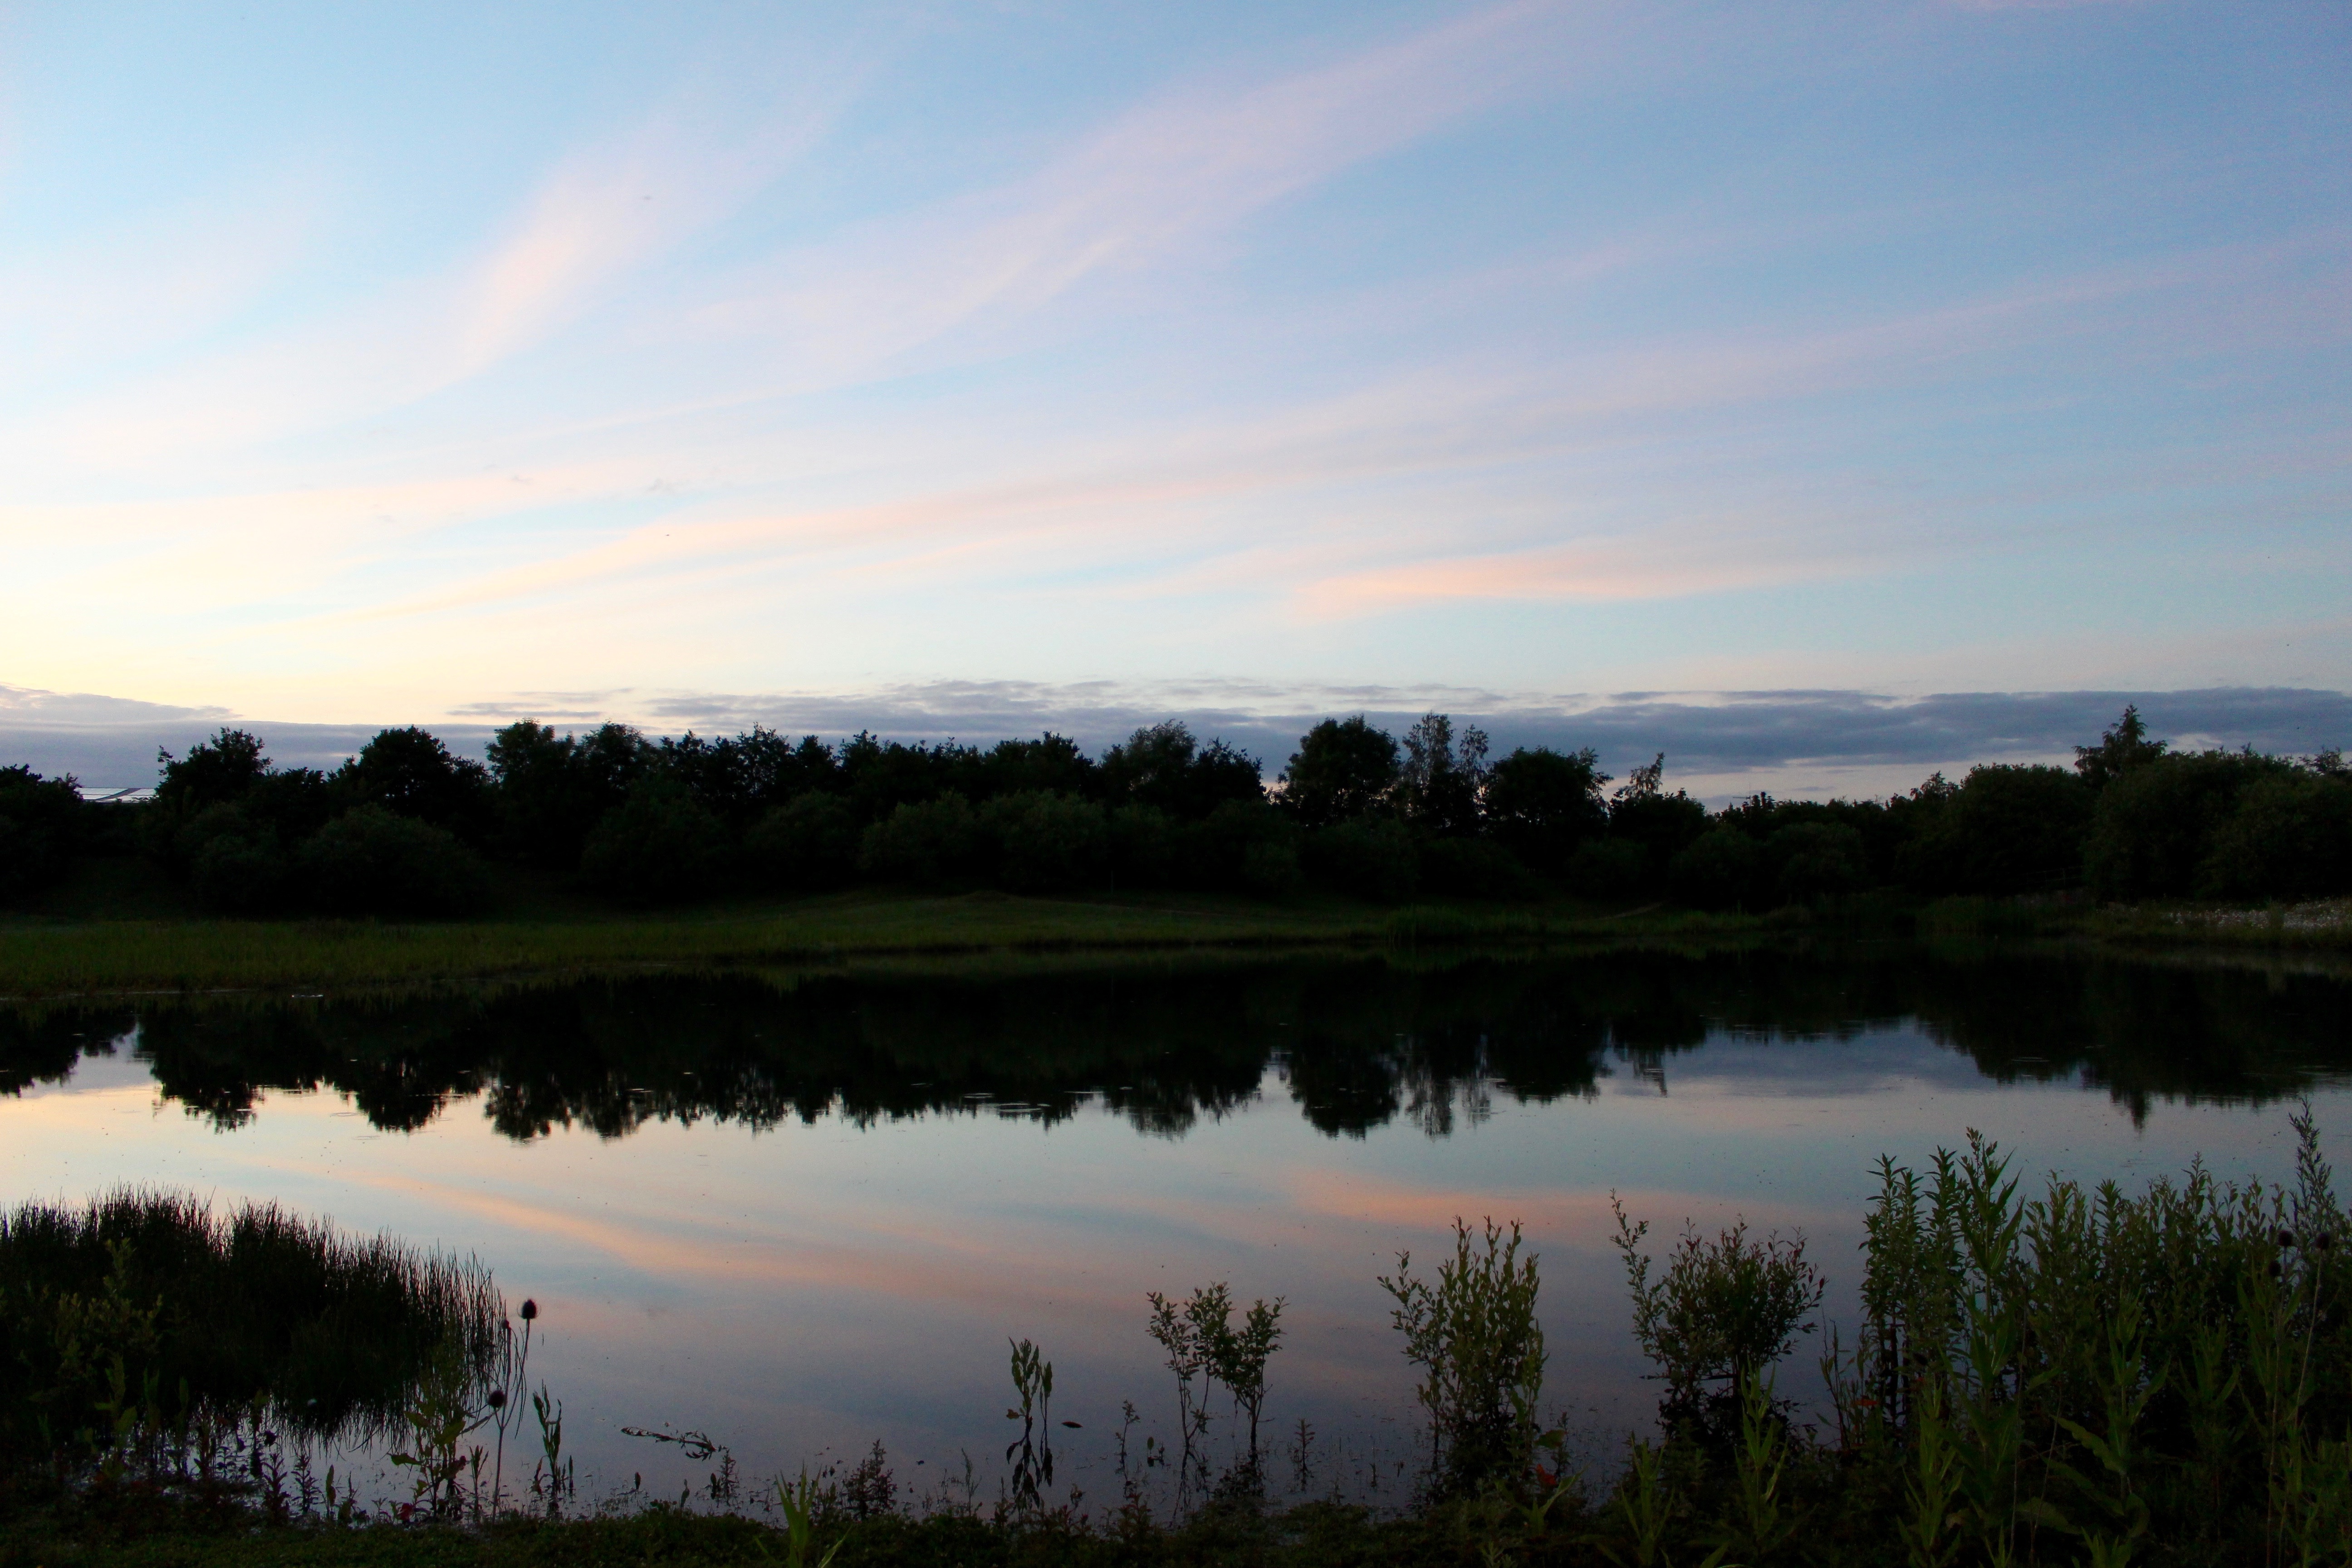
landscape, marsh, wilderness, morning, lake, dawn, river, dusk, pond, reflection, reservoir, body of water, wetland, habitat, loch, ecosystem, natural environment, atmospheric phenomenon